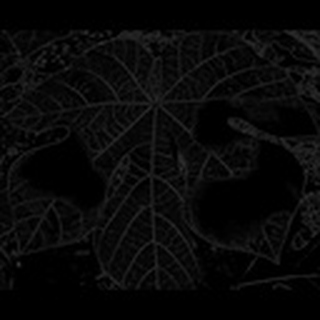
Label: healthy_cotton